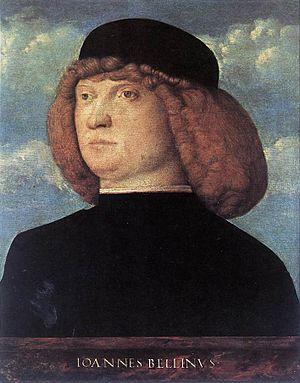
L'Autoportrait de Bellini est une peinture à l'huile du peintre italien Giovanni Bellini, daté d'environ 1500 et conservé dans la Galerie Capitoline au sein des Musées du Capitole à Rome.
Le Portrait d'homme est une peinture à l'huile sur panneau de 31 × 26 cm réalisée par Giovanni Bellini et datant des années 1490. Elle est conservée au musée des Offices à Florence.